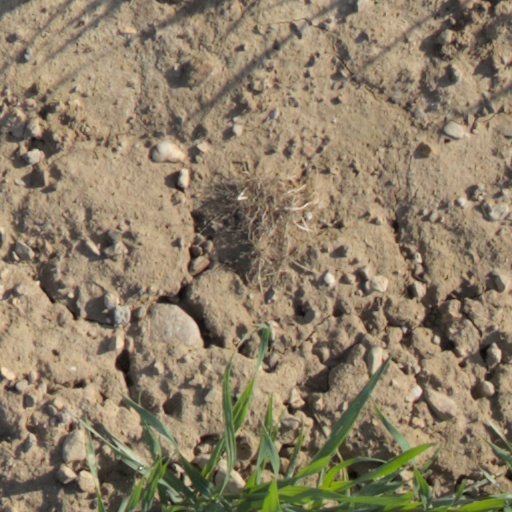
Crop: wheat